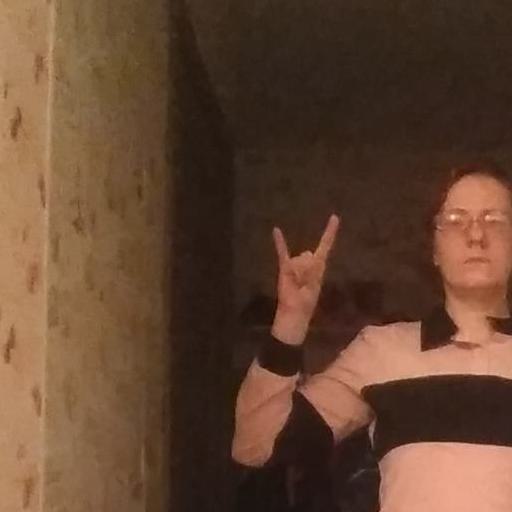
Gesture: rock